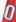
Number: 0